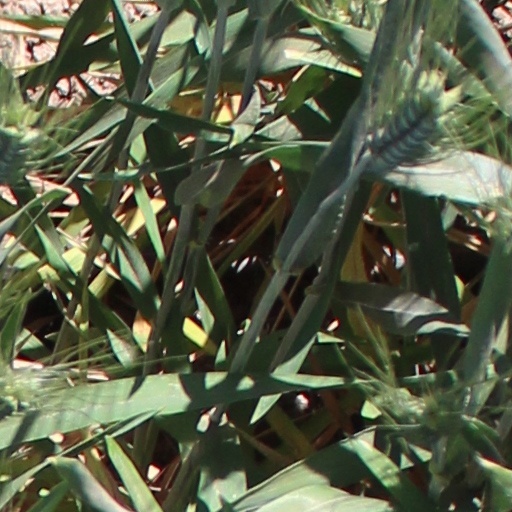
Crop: wheat